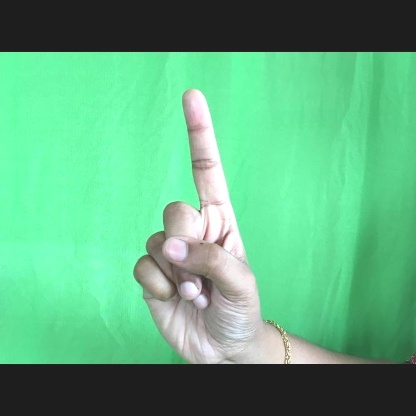
Mudra: Suchi